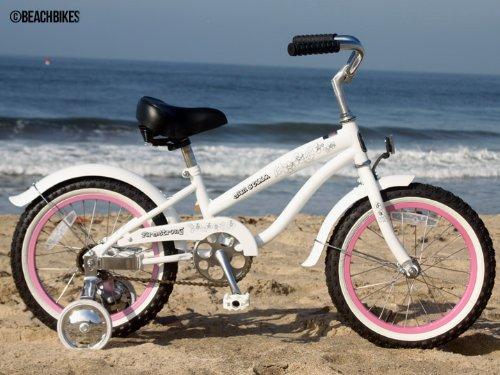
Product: Firmstrong Girl's Bella Bicycle with Training Wheels (16-Inch)
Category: Sports & Outdoors | Outdoor Recreation | Cycling | Kids' Bikes & Accessories | Kids' Bikes
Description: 16-inch girl's single-speed cruiser bike ideal for kids just learning to ride.
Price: $189.99
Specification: Product Dimensions:         37 x 18 x 9 inches ; 30 pounds    |Shipping Weight: 31.8 pounds (View shipping rates and policies)|Domestic Shipping: Item can be shipped within U.S.|International Shipping: This item can be shipped to select countries outside of the U.S.  Learn More|ASIN: B00ADWBYMS|Item model number: 15139|    #283    in Kids' Bicycles